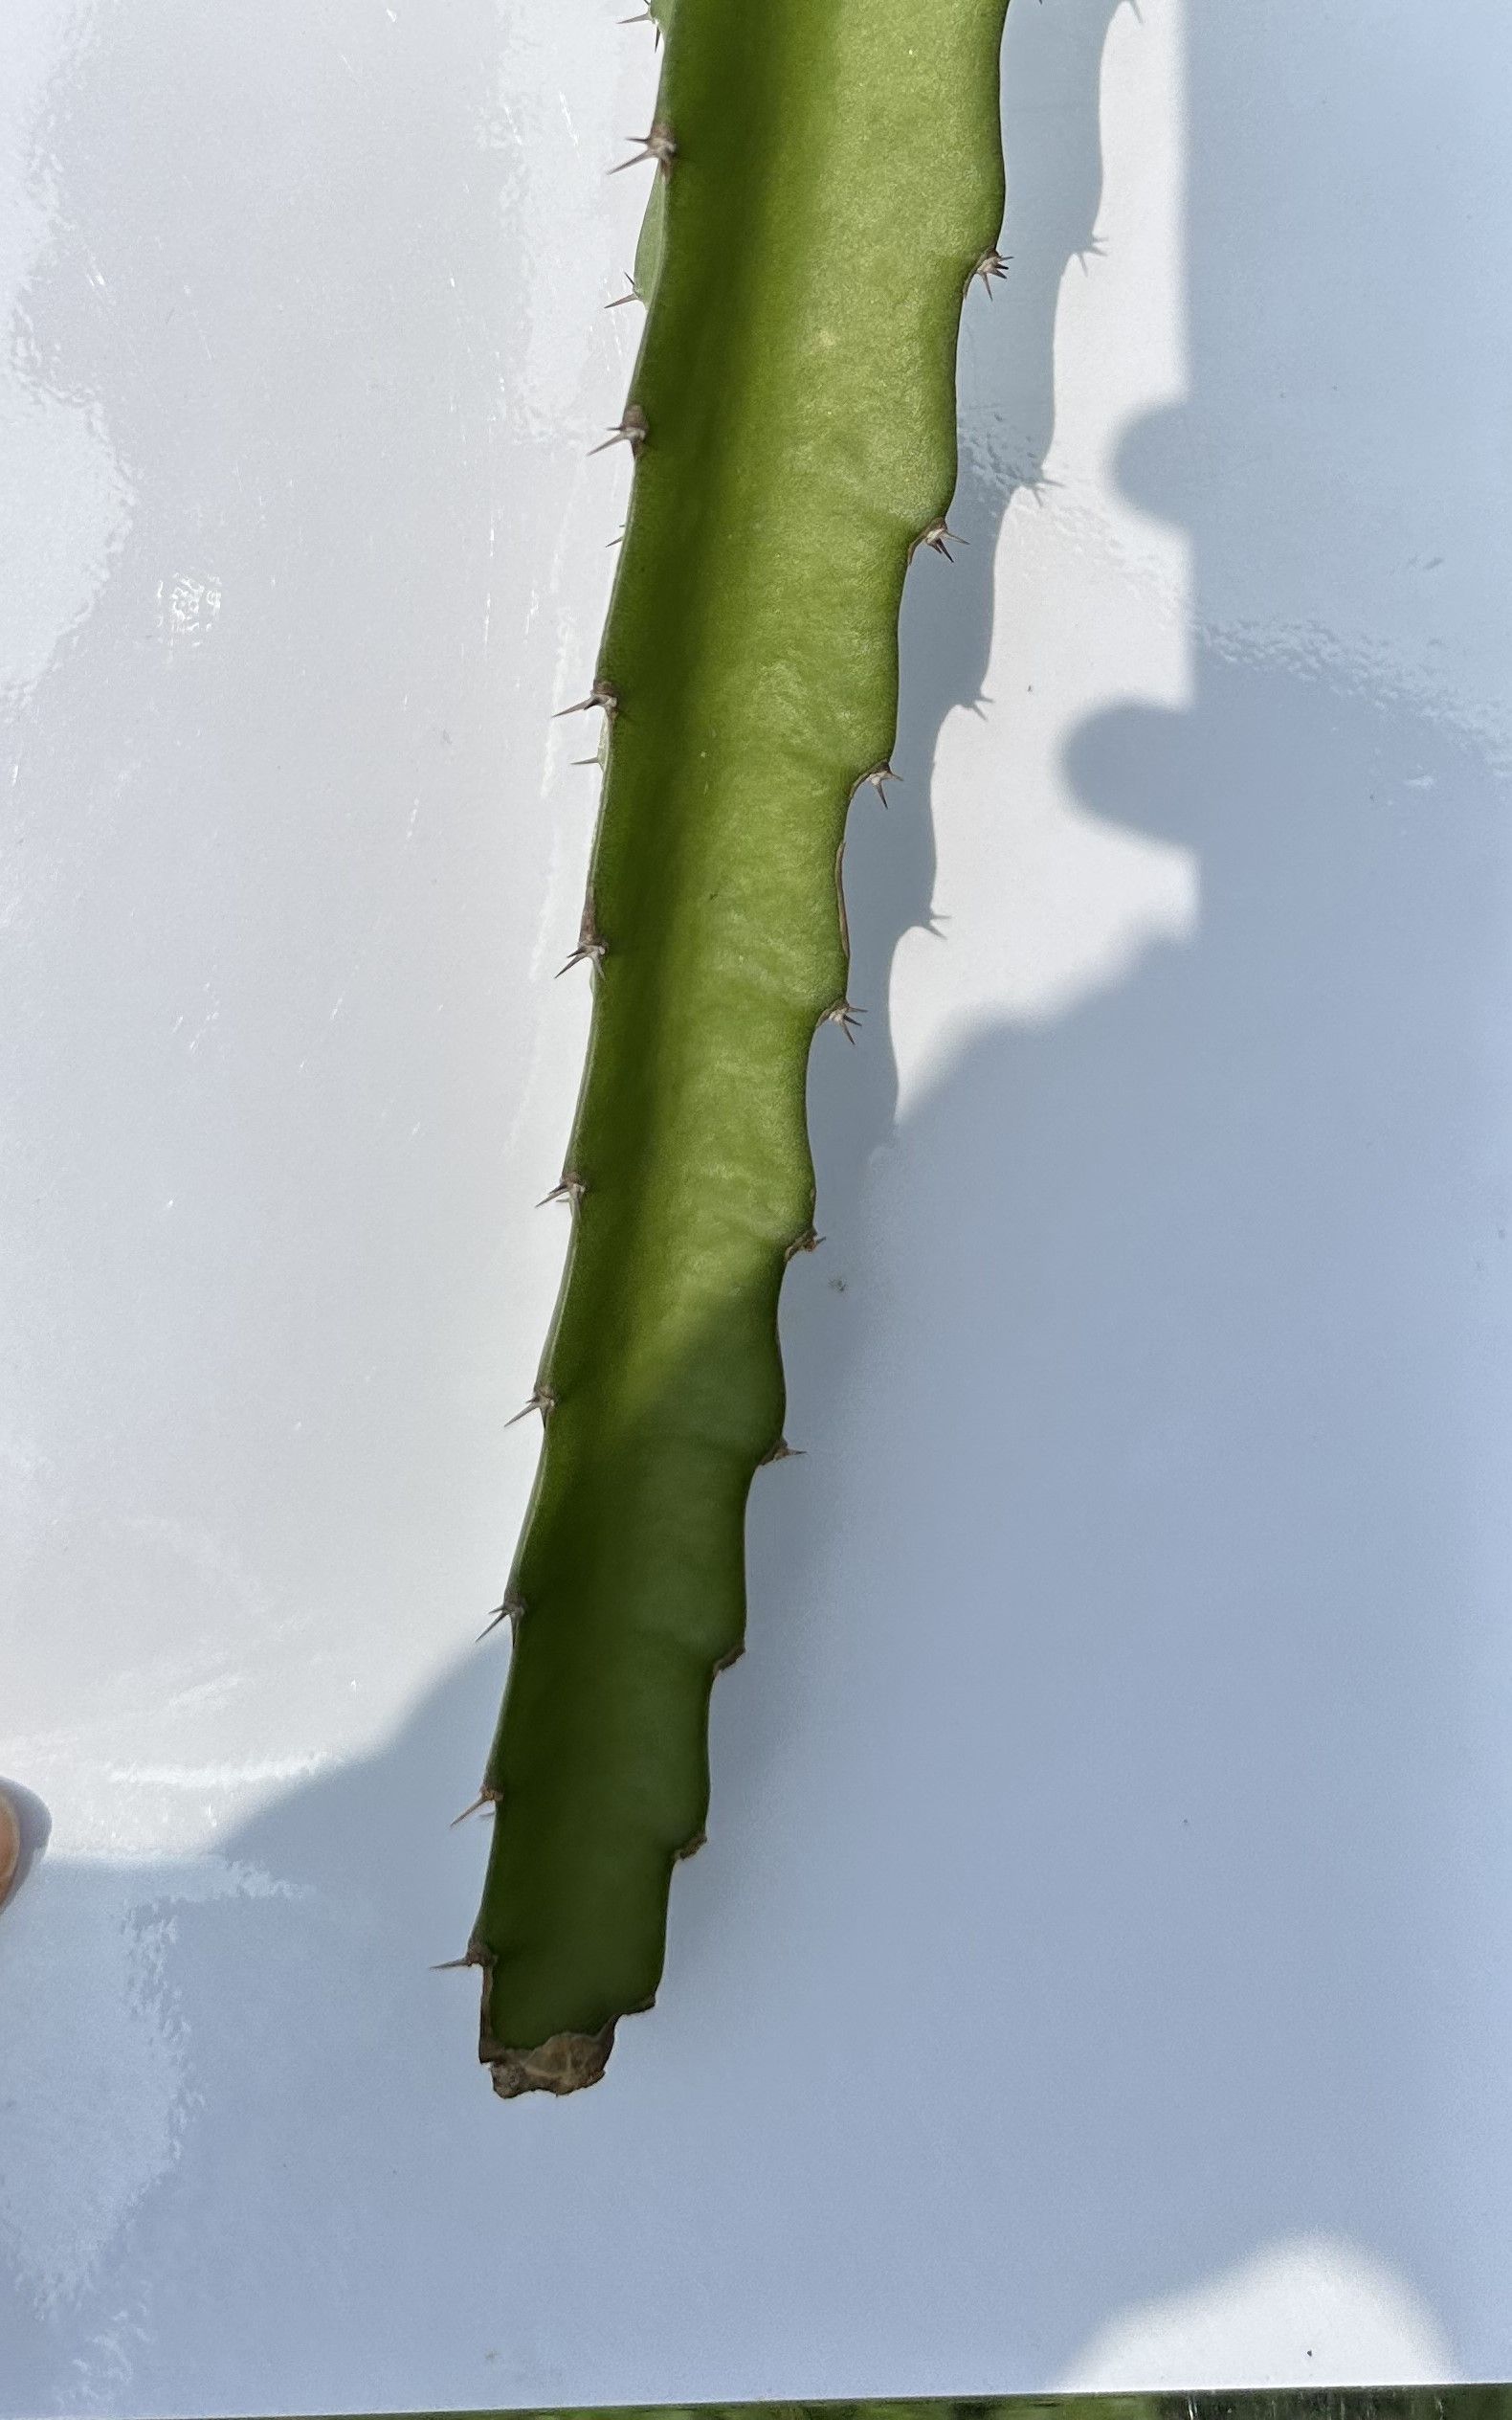
Label: Good leaf